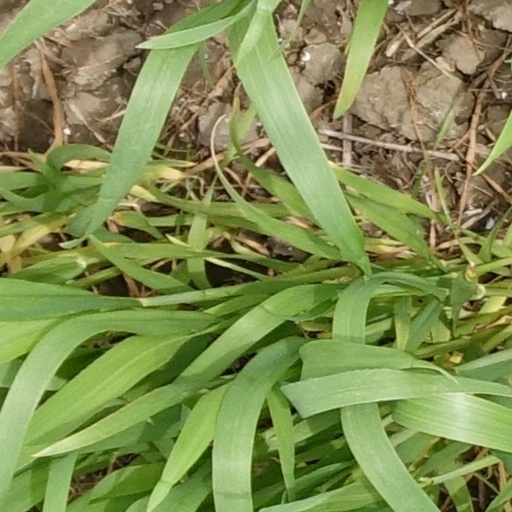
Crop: wheat